Motorized scooter

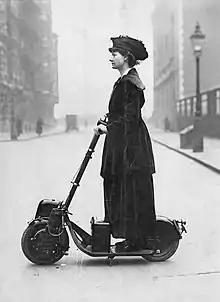
Florence Norman on Autoped motor-scooter in 1916

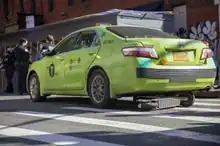
The site of a car–scooter collision in New York City

1915: Autoped introduces its stand-up scooter. Pulling back on the handlebar disengaged the clutch and applied the brake. Production continued until 1921; Krupp of Germany built the Autoped under license from 1919 to 1922.